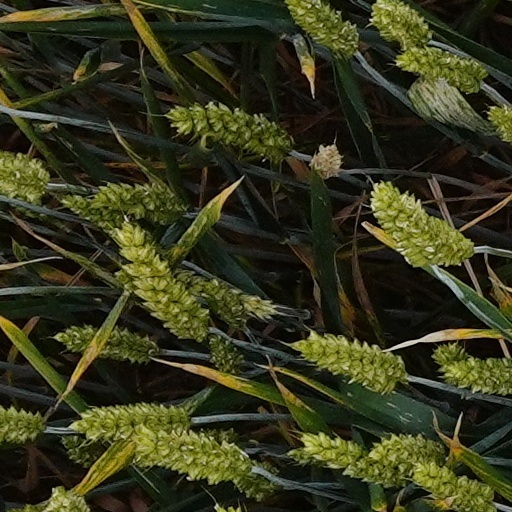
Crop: wheat